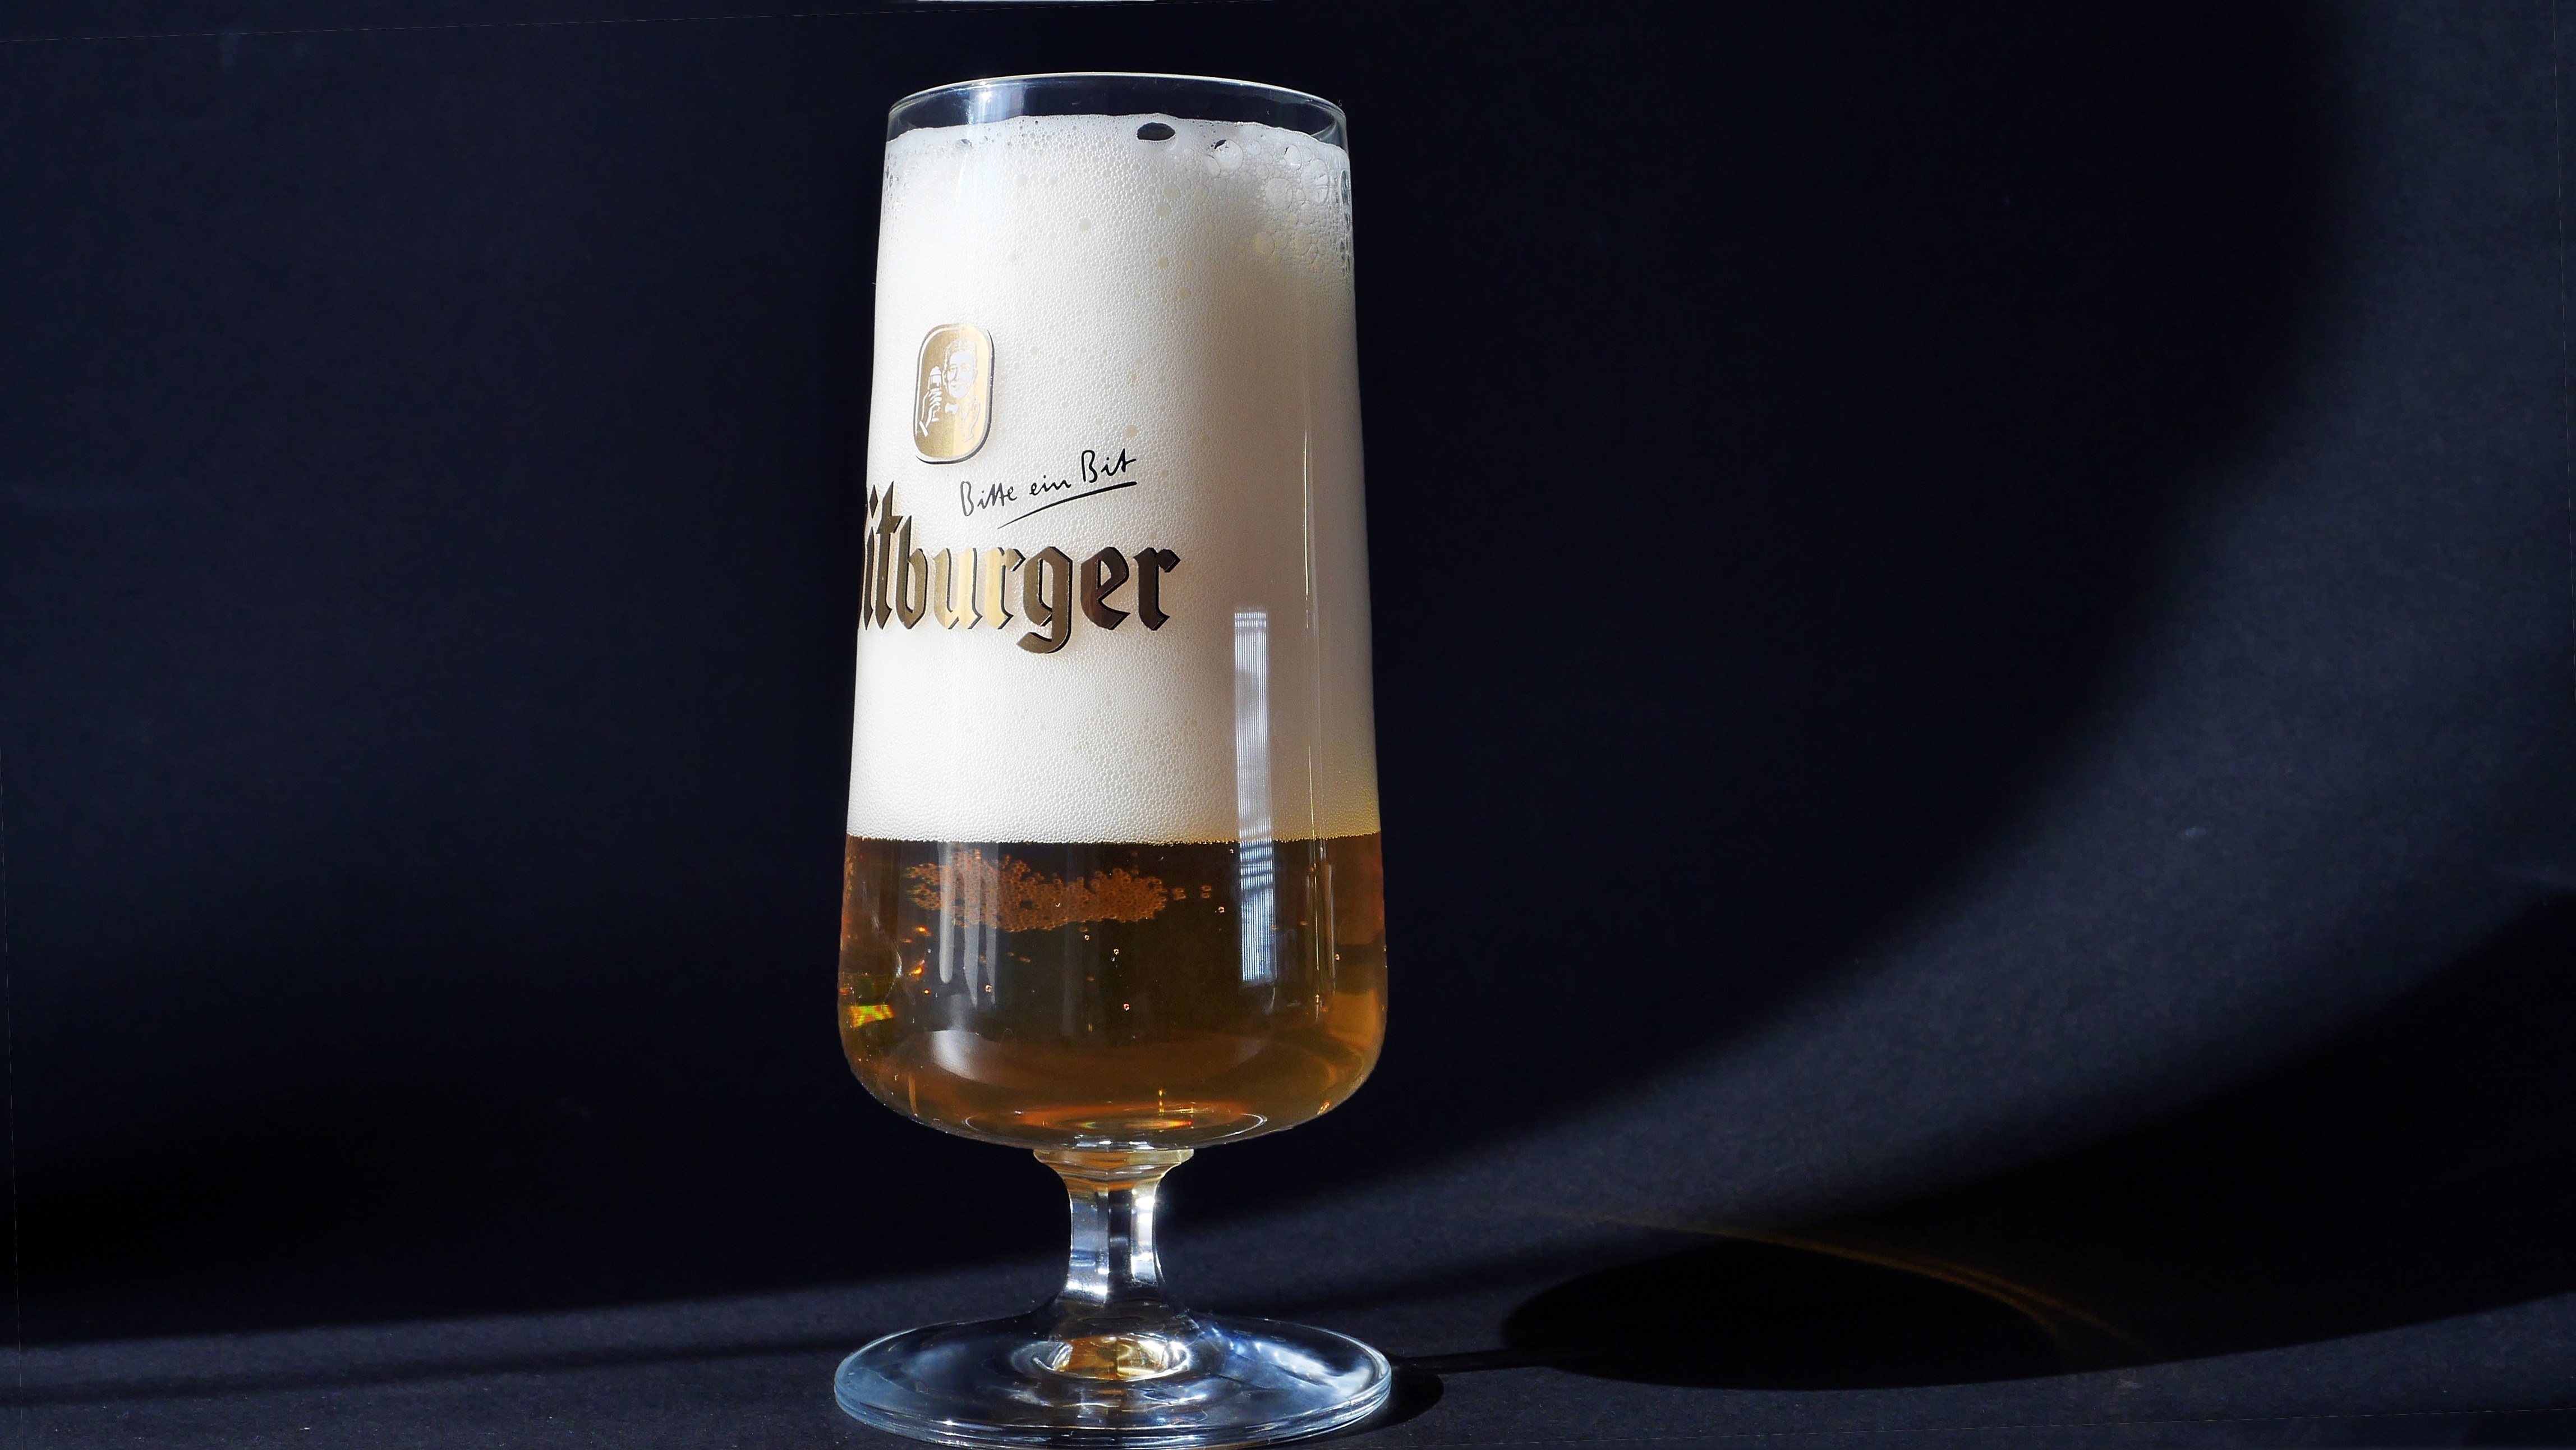
glass, foam, drink, beer, whisky, liqueur, alcoholic beverage, beer glass, man made object, distilled beverage